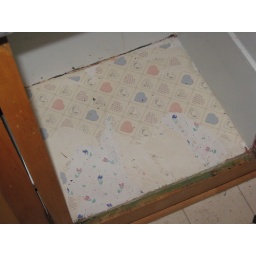
the third layer of contact paper in the kitchen cabinets